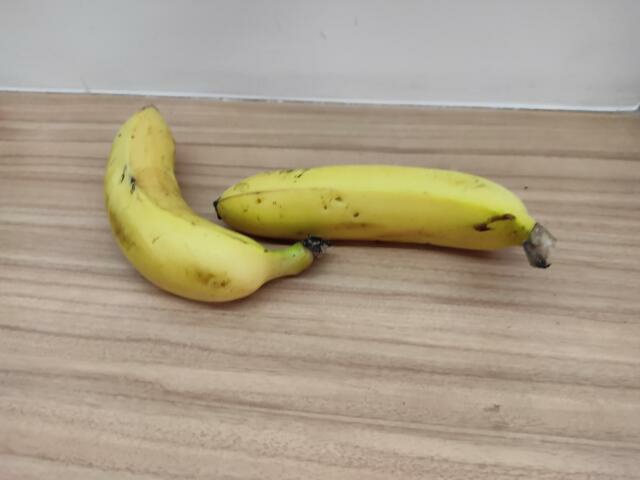
Label: Ripe_Banana